Bank Maskan

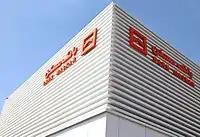

Bank Maskan ("Bānk-e Maskan"), also known as the Housing Bank, is a bank in Iran. In 2008, the Central Bank banned all banks and other financial institutions, except for Maskan Bank, from providing residential mortgages.